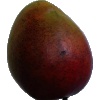
Label: Mango Red 1